Angkor

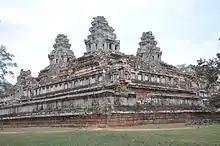
Ta Keo

While Angkor was known to the local Khmer and was shown to European visitors; Henri Mouhot in 1860 and Anna Leonowens in 1865, it remained cloaked by the forest until the end of the 19th century. European archeologists such as Louis Delaporte and ethnologists such as Adolf Bastian visited the site and popularized the site in Europe. This eventually led to a long restoration process by French archaeologists.